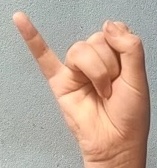
ASL sign: J